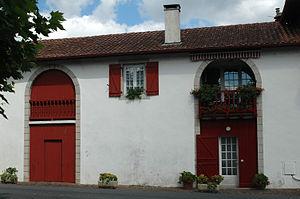
Louhossoa est une commune française située dans le département des Pyrénées-Atlantiques, en région Nouvelle-Aquitaine.